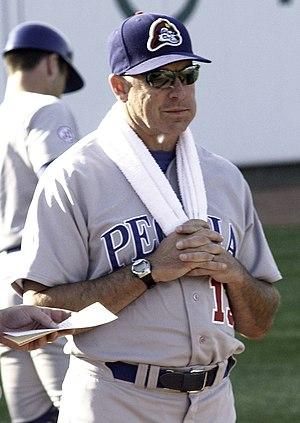
Jeffrey Joseph Fassero est un ancien lanceur gaucher de baseball ayant joué dans les Ligues majeures de 1991 à 2006 pour neuf équipes, notamment les Expos de Montréal et les Mariners de Seattle.